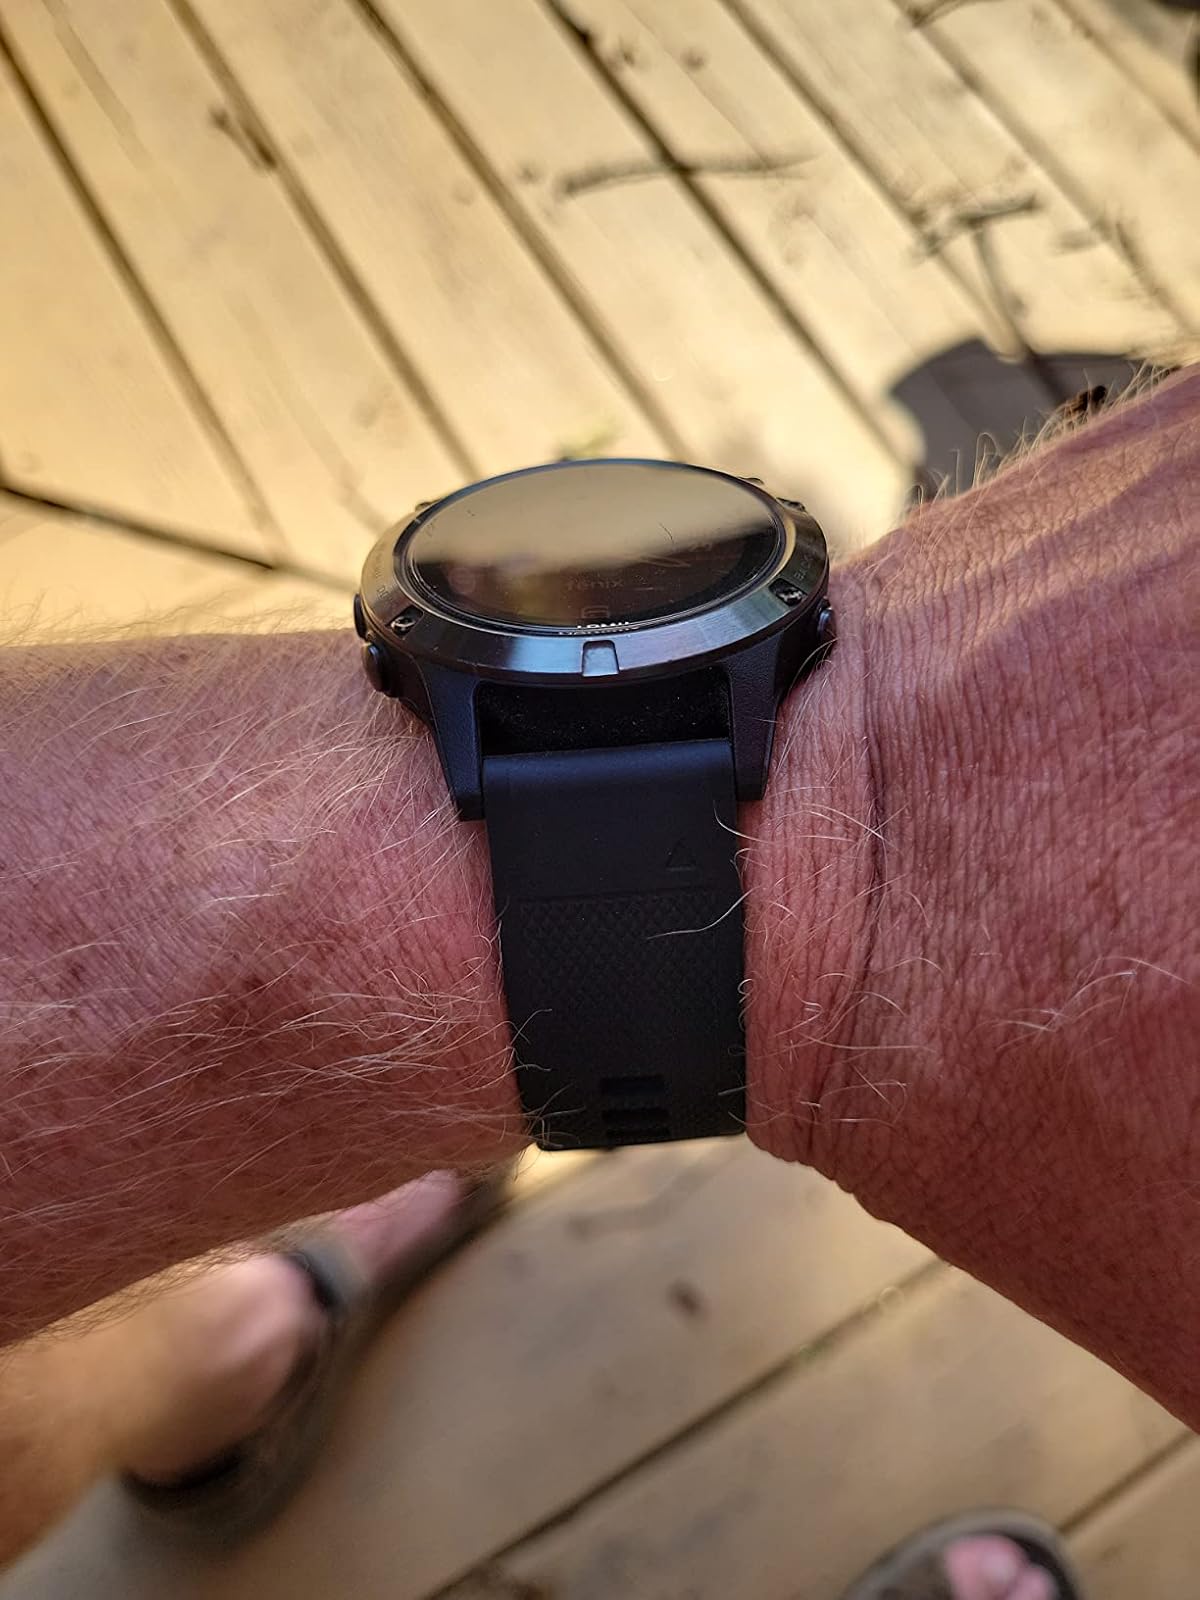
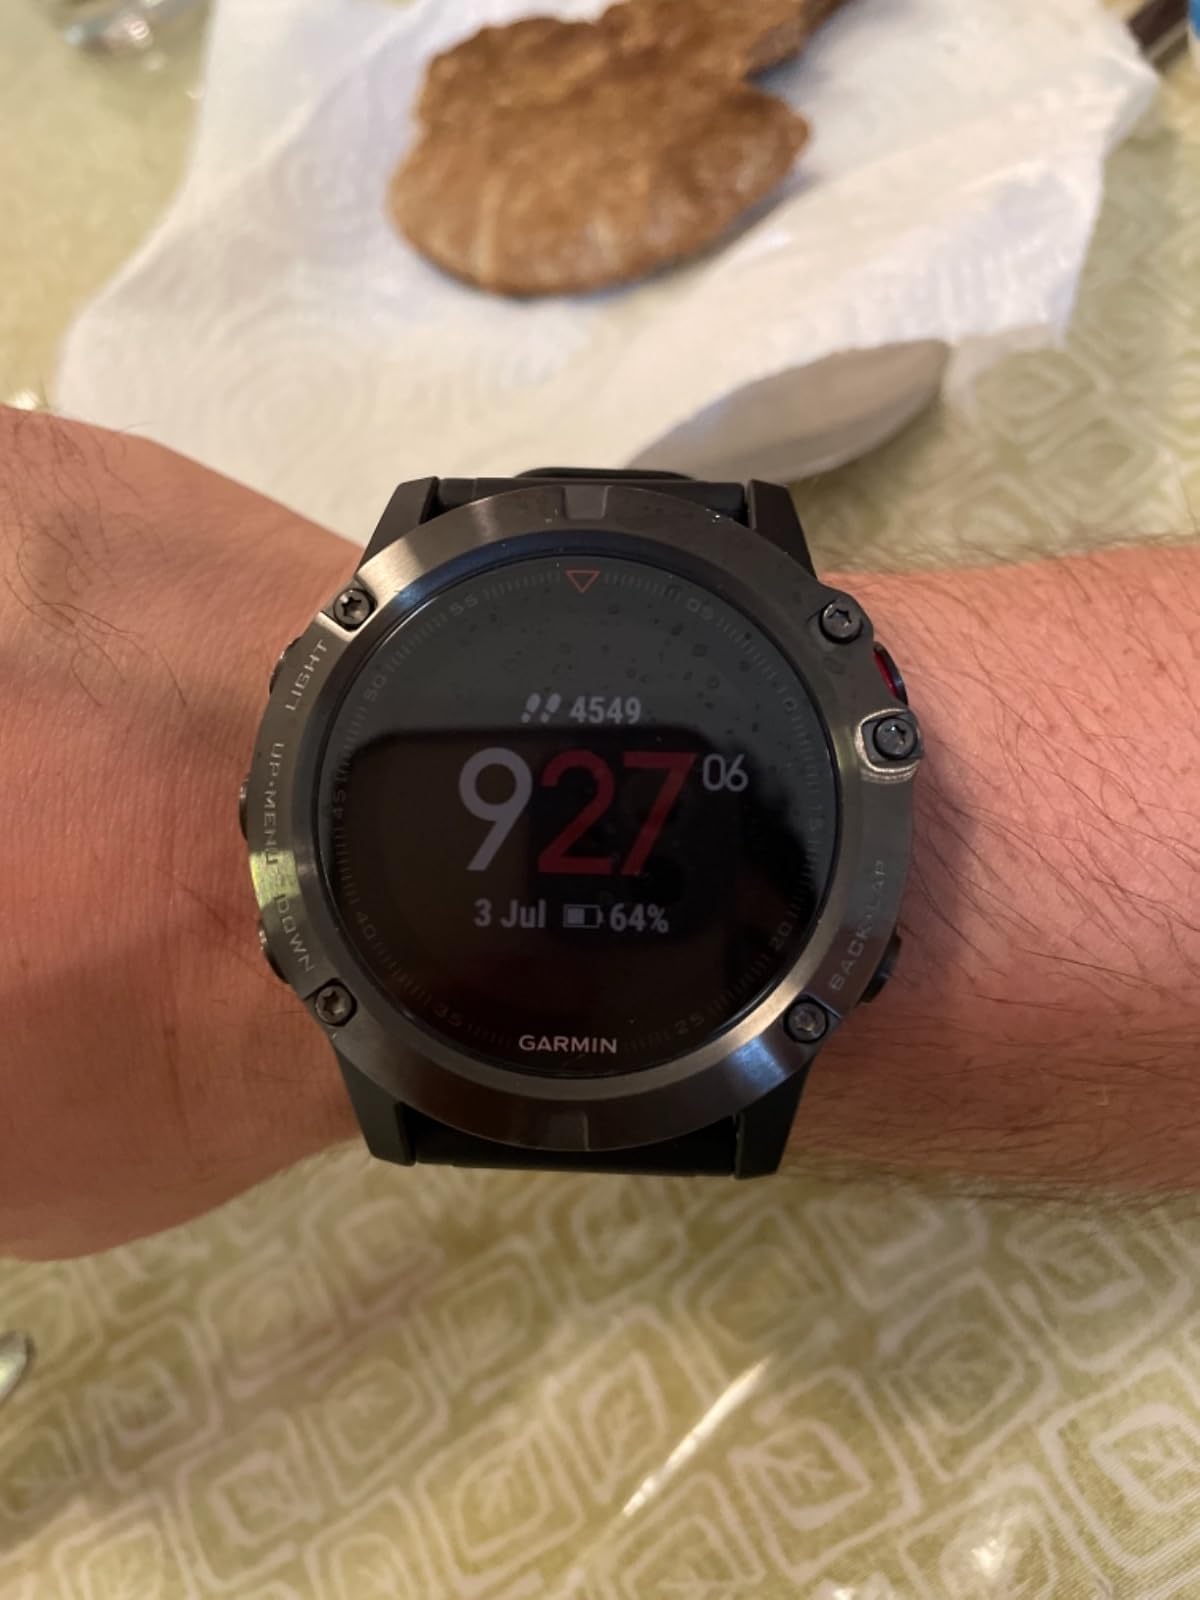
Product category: smartwatch
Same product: no